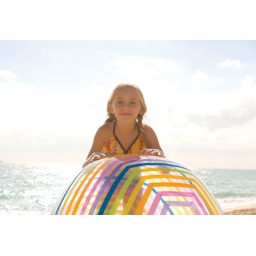
Child with large beach ball playing in sand in Myrtle Beach, South Carolina - An Outdoor Traveler Vacation